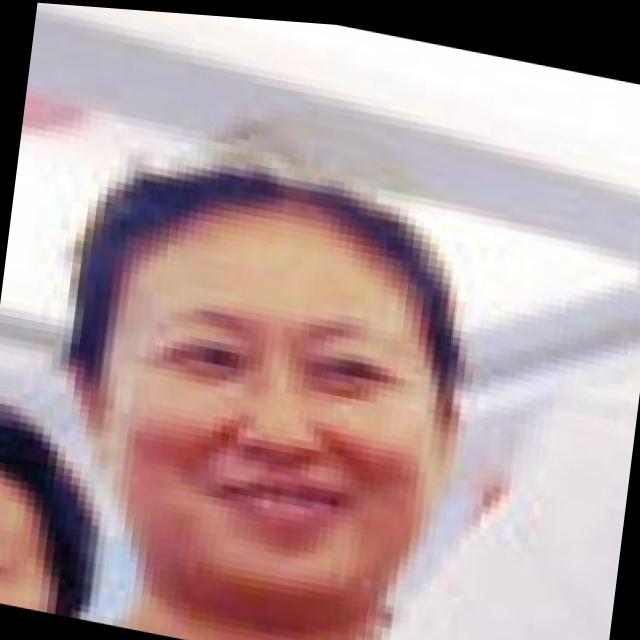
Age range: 45-64